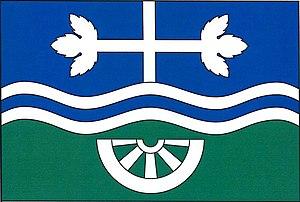
Všestudy est une commune du district de Mělník, dans la région de Bohême-Centrale, en Tchéquie. Sa population s'élevait à 367 habitants en 2020.